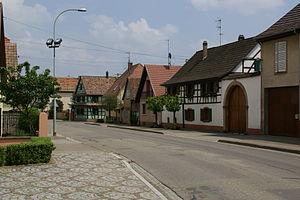
Meistratzheim est une commune française, située dans le département du Bas-Rhin, en région Grand Est.